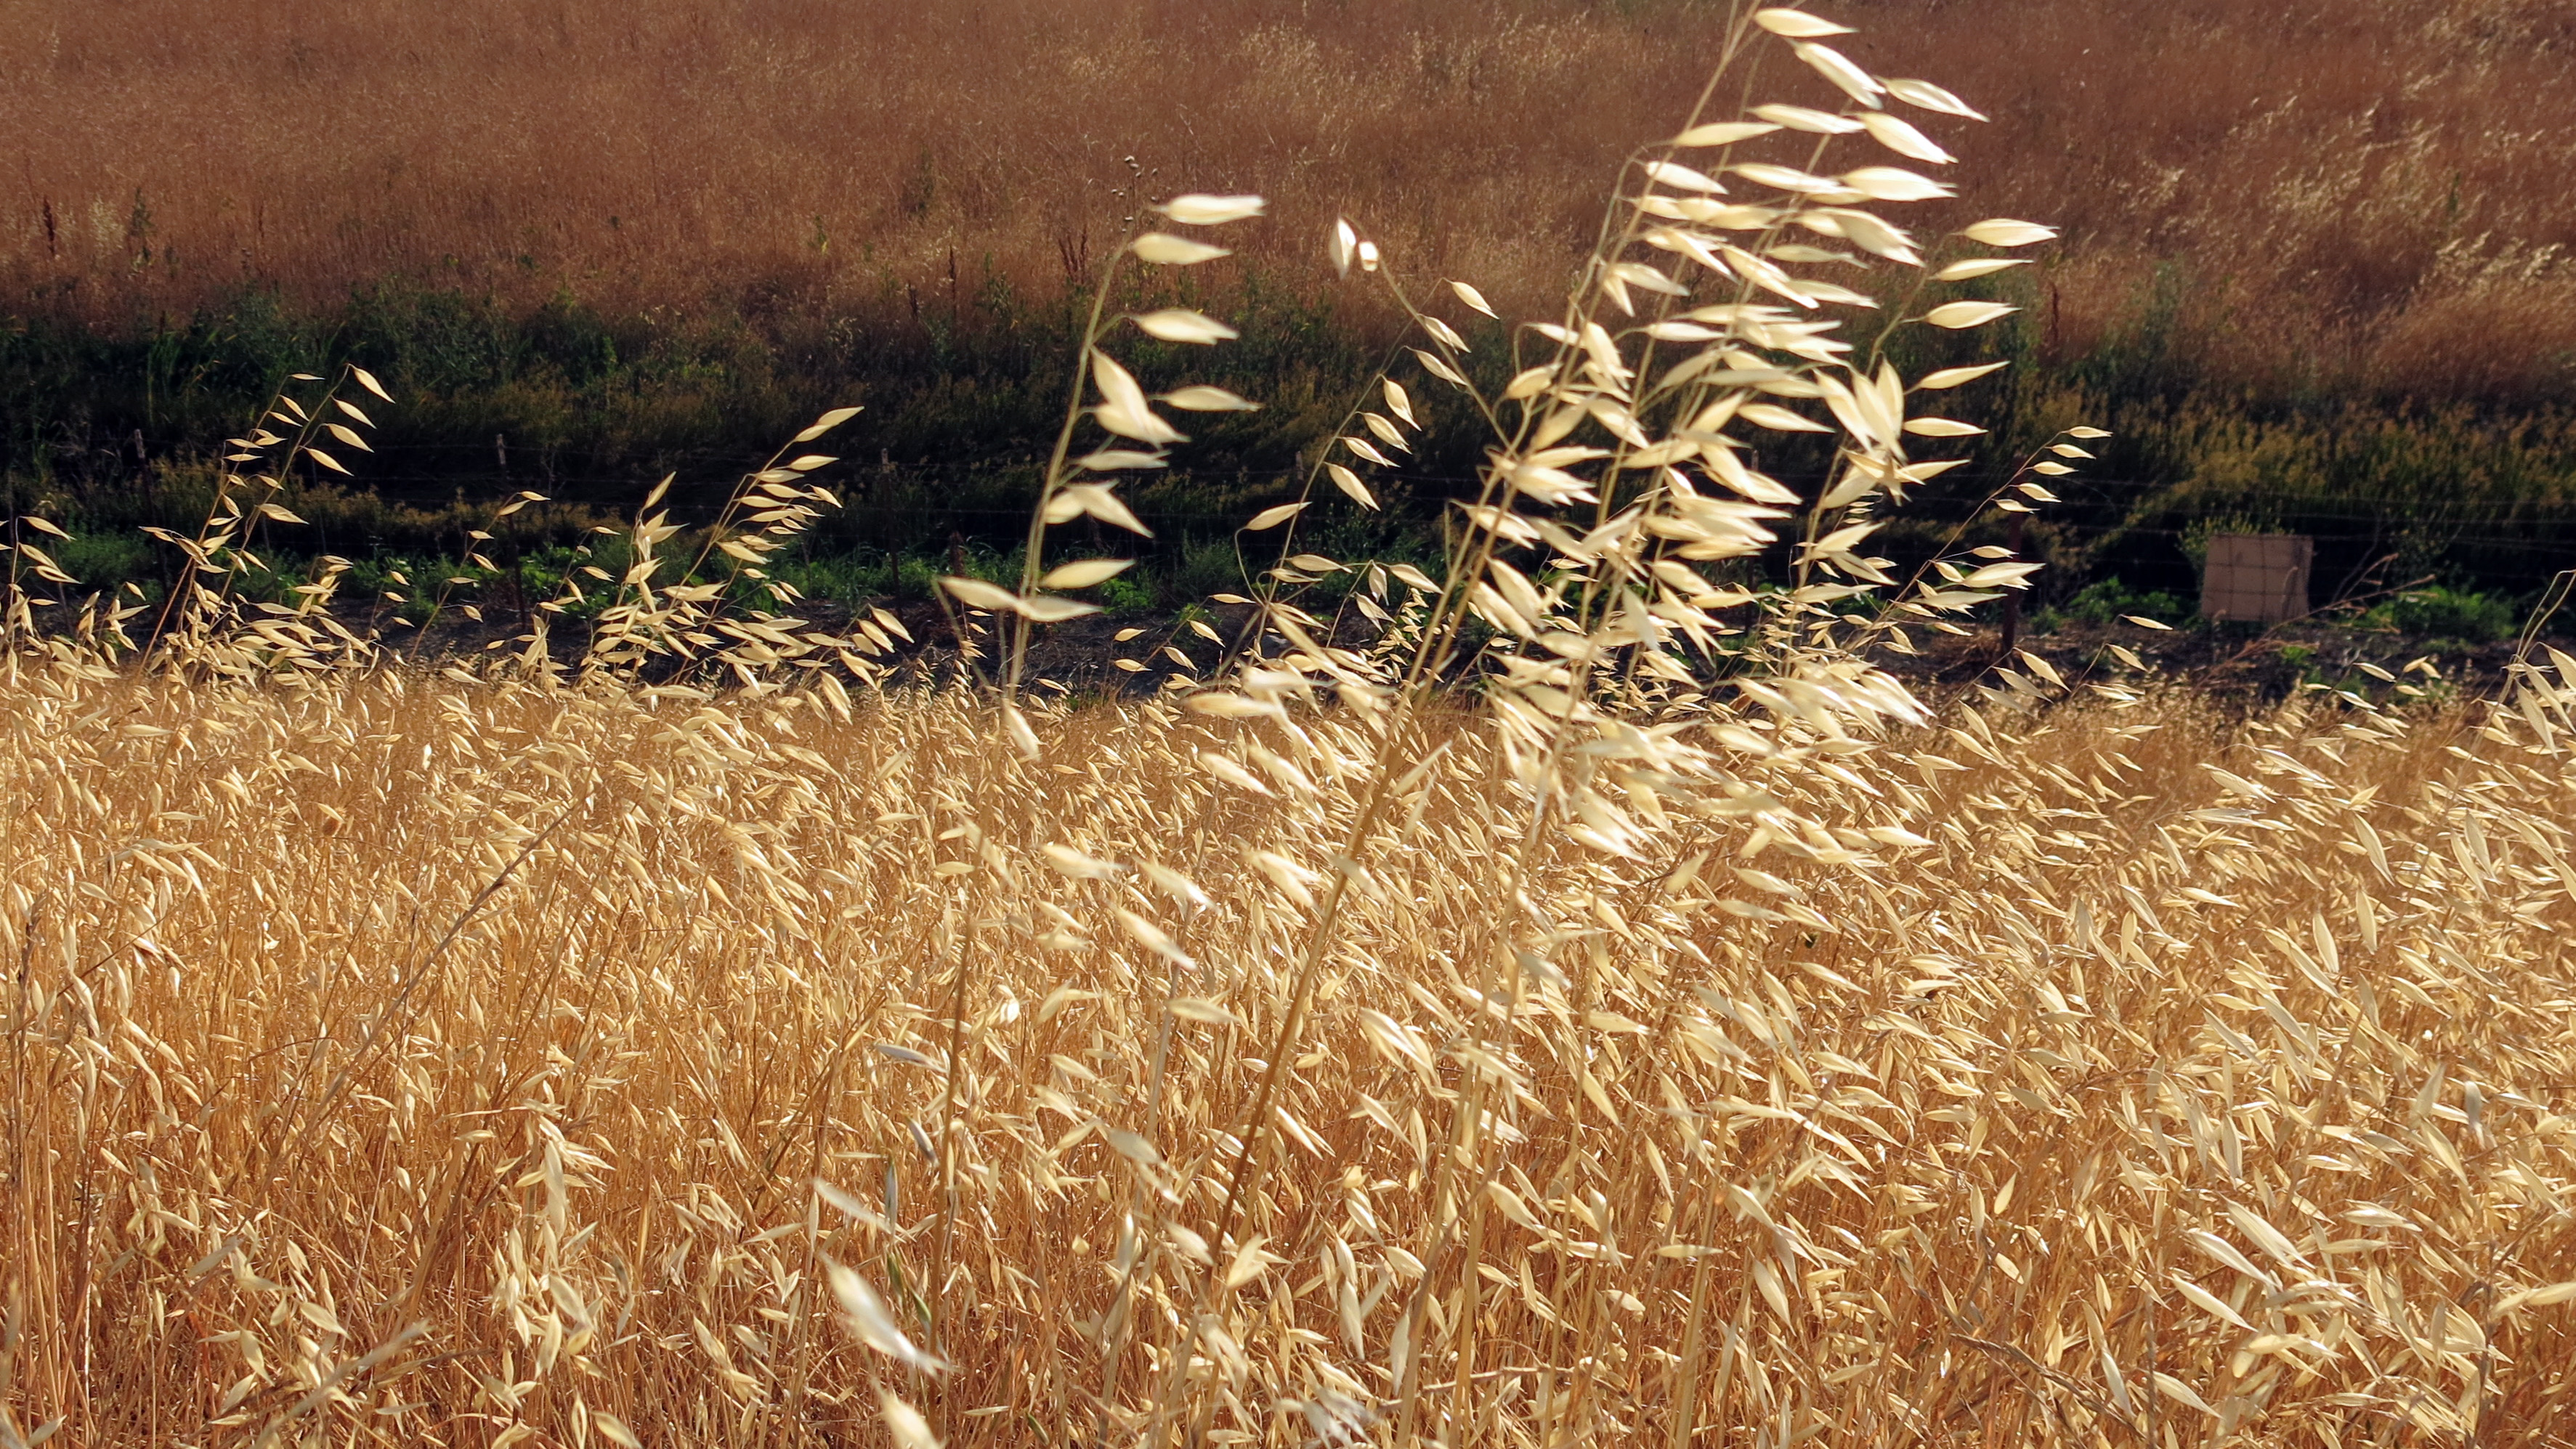
tree, grass, branch, plant, field, wheat, prairie, food, harvest, crop, autumn, soil, agriculture, straw, ecosystem, flowering plant, grass family, land plant, phragmites